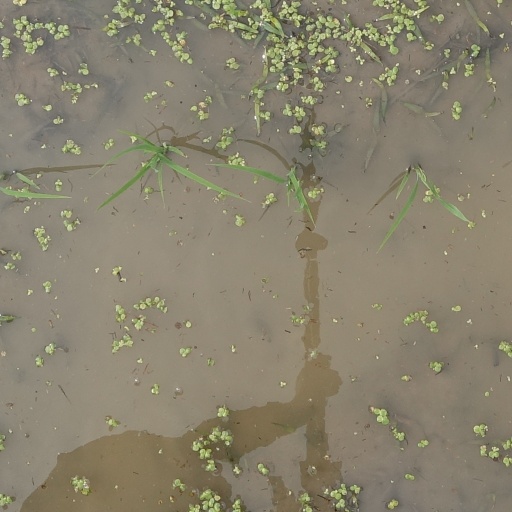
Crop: rice